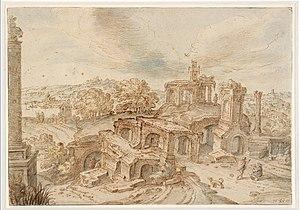
Hendrik III van Cleve, né en 1525 et mort en 1589 à Anvers, est un peintre, dessinateur et concepteur d'estampes flamand de la Renaissance. Il est connu pour ses vues topographiques, notamment ses vues de Rome et le Vatican, ainsi que pour ses paysages imaginaires. Traditionnellement, un grand nombre de représentations de la construction de la tour de Babel lui ont été attribuées, mais la plupart d’entre elles sont maintenant attribuées à des peintres flamands anonymes, désignés collectivement comme « Le groupe Hendrik III van Cleve ».